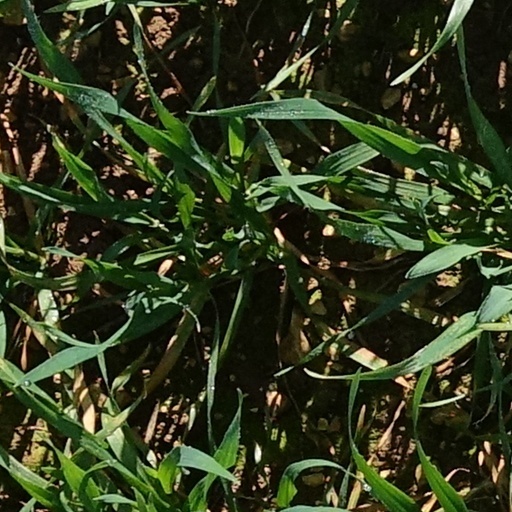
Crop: wheat